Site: brandenburg
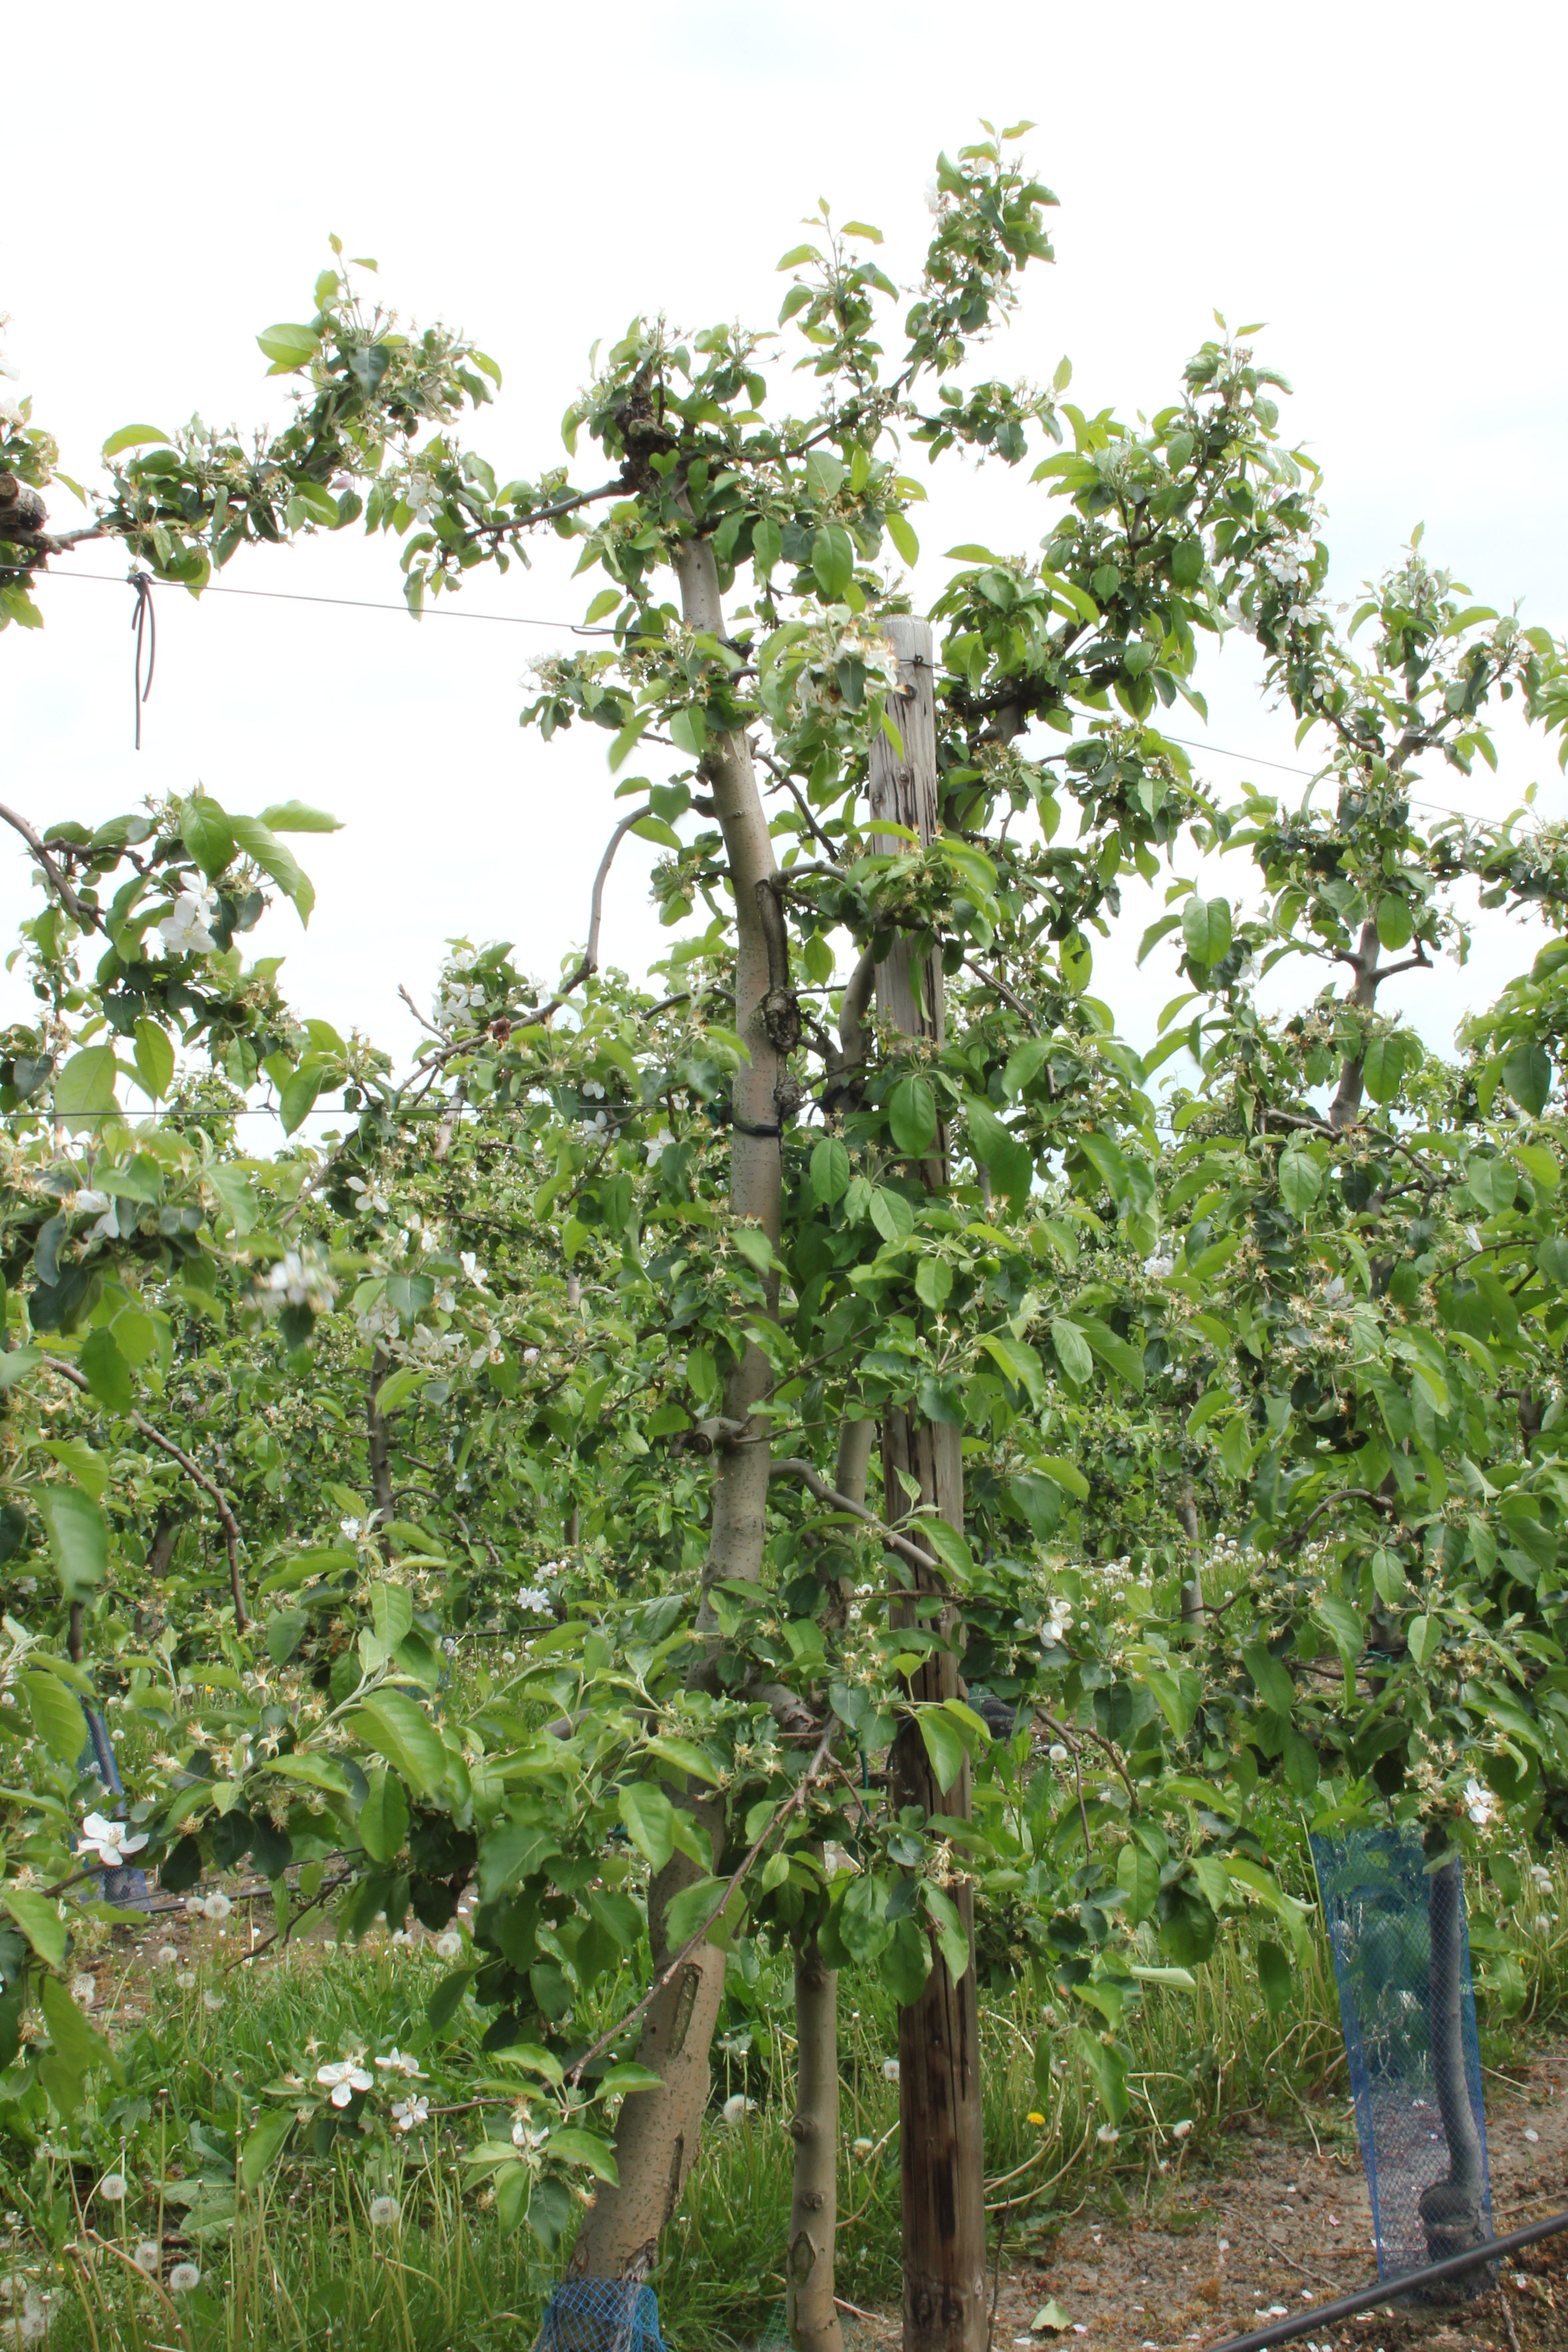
Growth stage (BBCH 67): Flowering